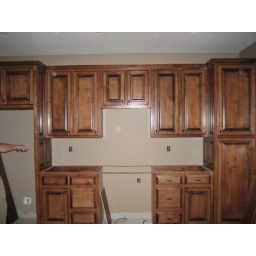
Kitchen cabinets 10-31-07 - refrig on left, stove and microwave will be in center